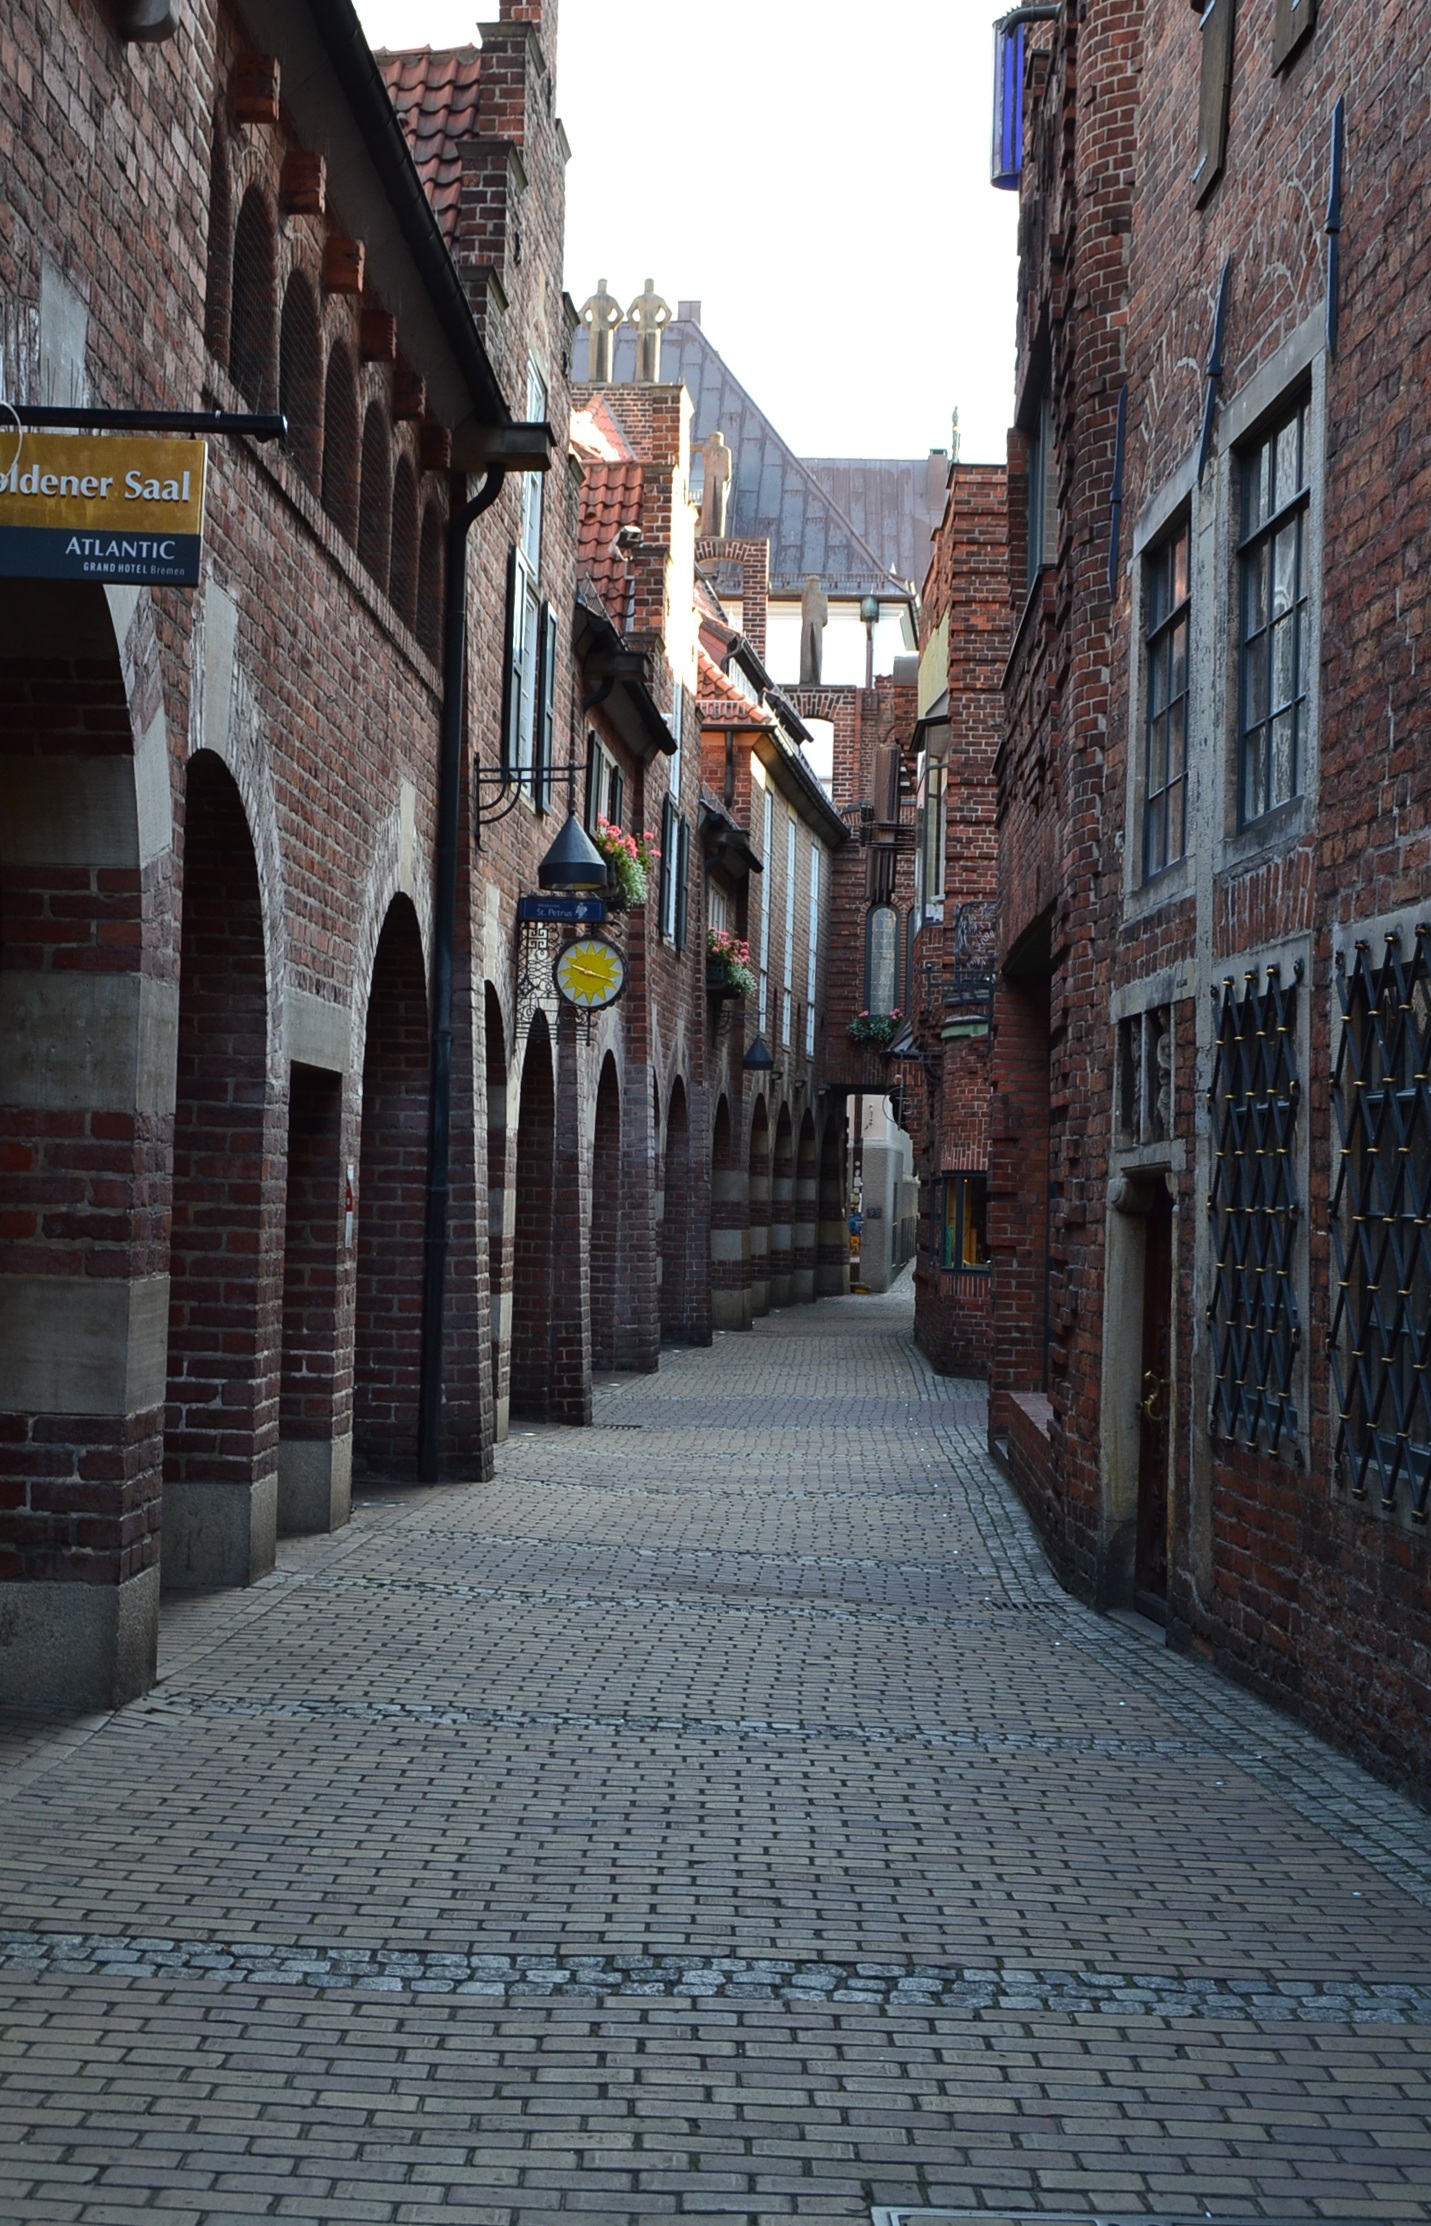
winter, road, street, sidewalk, town, old, alley, cobblestone, city, cityscape, old building, lane, waterway, places of interest, old town, medieval, infrastructure, culture, historically, old houses, middle ages, neighbourhood, parlor, bremen, historic home, road surface, hooper street, urban area, human settlement, nonbuilding structure